Answer in natural language. Consider the 3D positions of the objects in the scene and not just the 2D positions in the image. Is the centerpoint of  black wooden chair with four legs (highlighted by a blue box) at a higher height than wooden dining table (highlighted by a green box)? Choose between the following options: yes or no
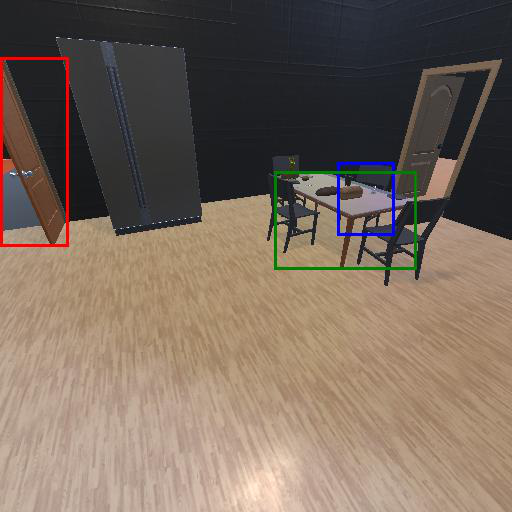
<answer>yes</answer>